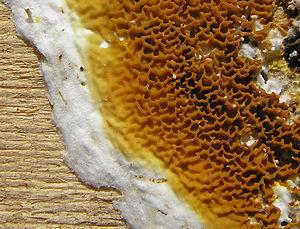
Serpula est un genre de champignons de la famille des Serpulaceae.
La Mérule pleureuse ou le Mérule pleureur est une espèce de champignons basidiomycètes de la famille des Serpulaceae. Son épithète spécifique, lacrymans ou « pleureuse », vient des larmes colorées qu'exsude son mycélium. C'est le champignon du bois le plus souvent en cause lors d'attaques en intérieur. On l'appelle aussi en français « mérule des maisons » « cancer du bâtiment » ou plus simplement mérule, bien que d'autres espèces comparables soient concernées à travers le monde.